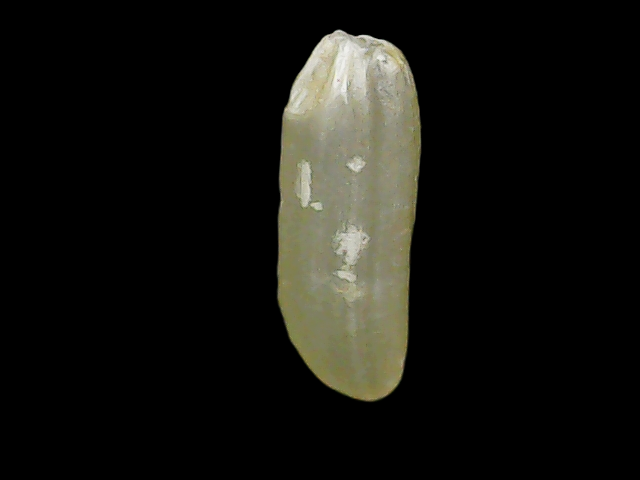
Rice variety: Binadhan7